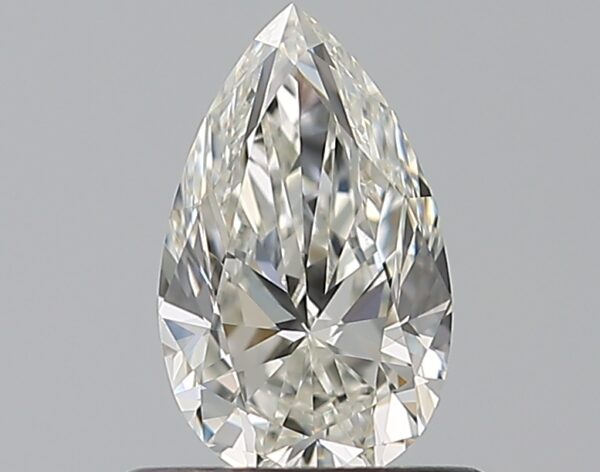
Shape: pear
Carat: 0.59
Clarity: VVS2
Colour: I
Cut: EX
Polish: EX
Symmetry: VG
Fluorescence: N
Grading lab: GIA
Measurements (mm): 7.42 x 4.5 x 2.83